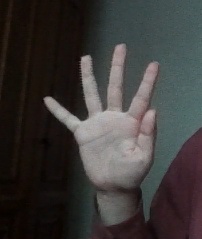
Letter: sheen